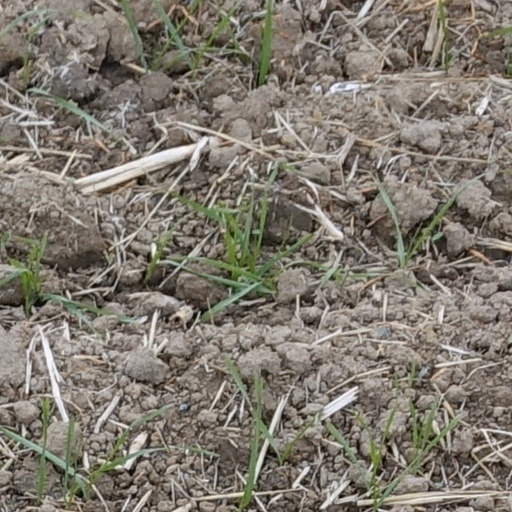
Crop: wheat